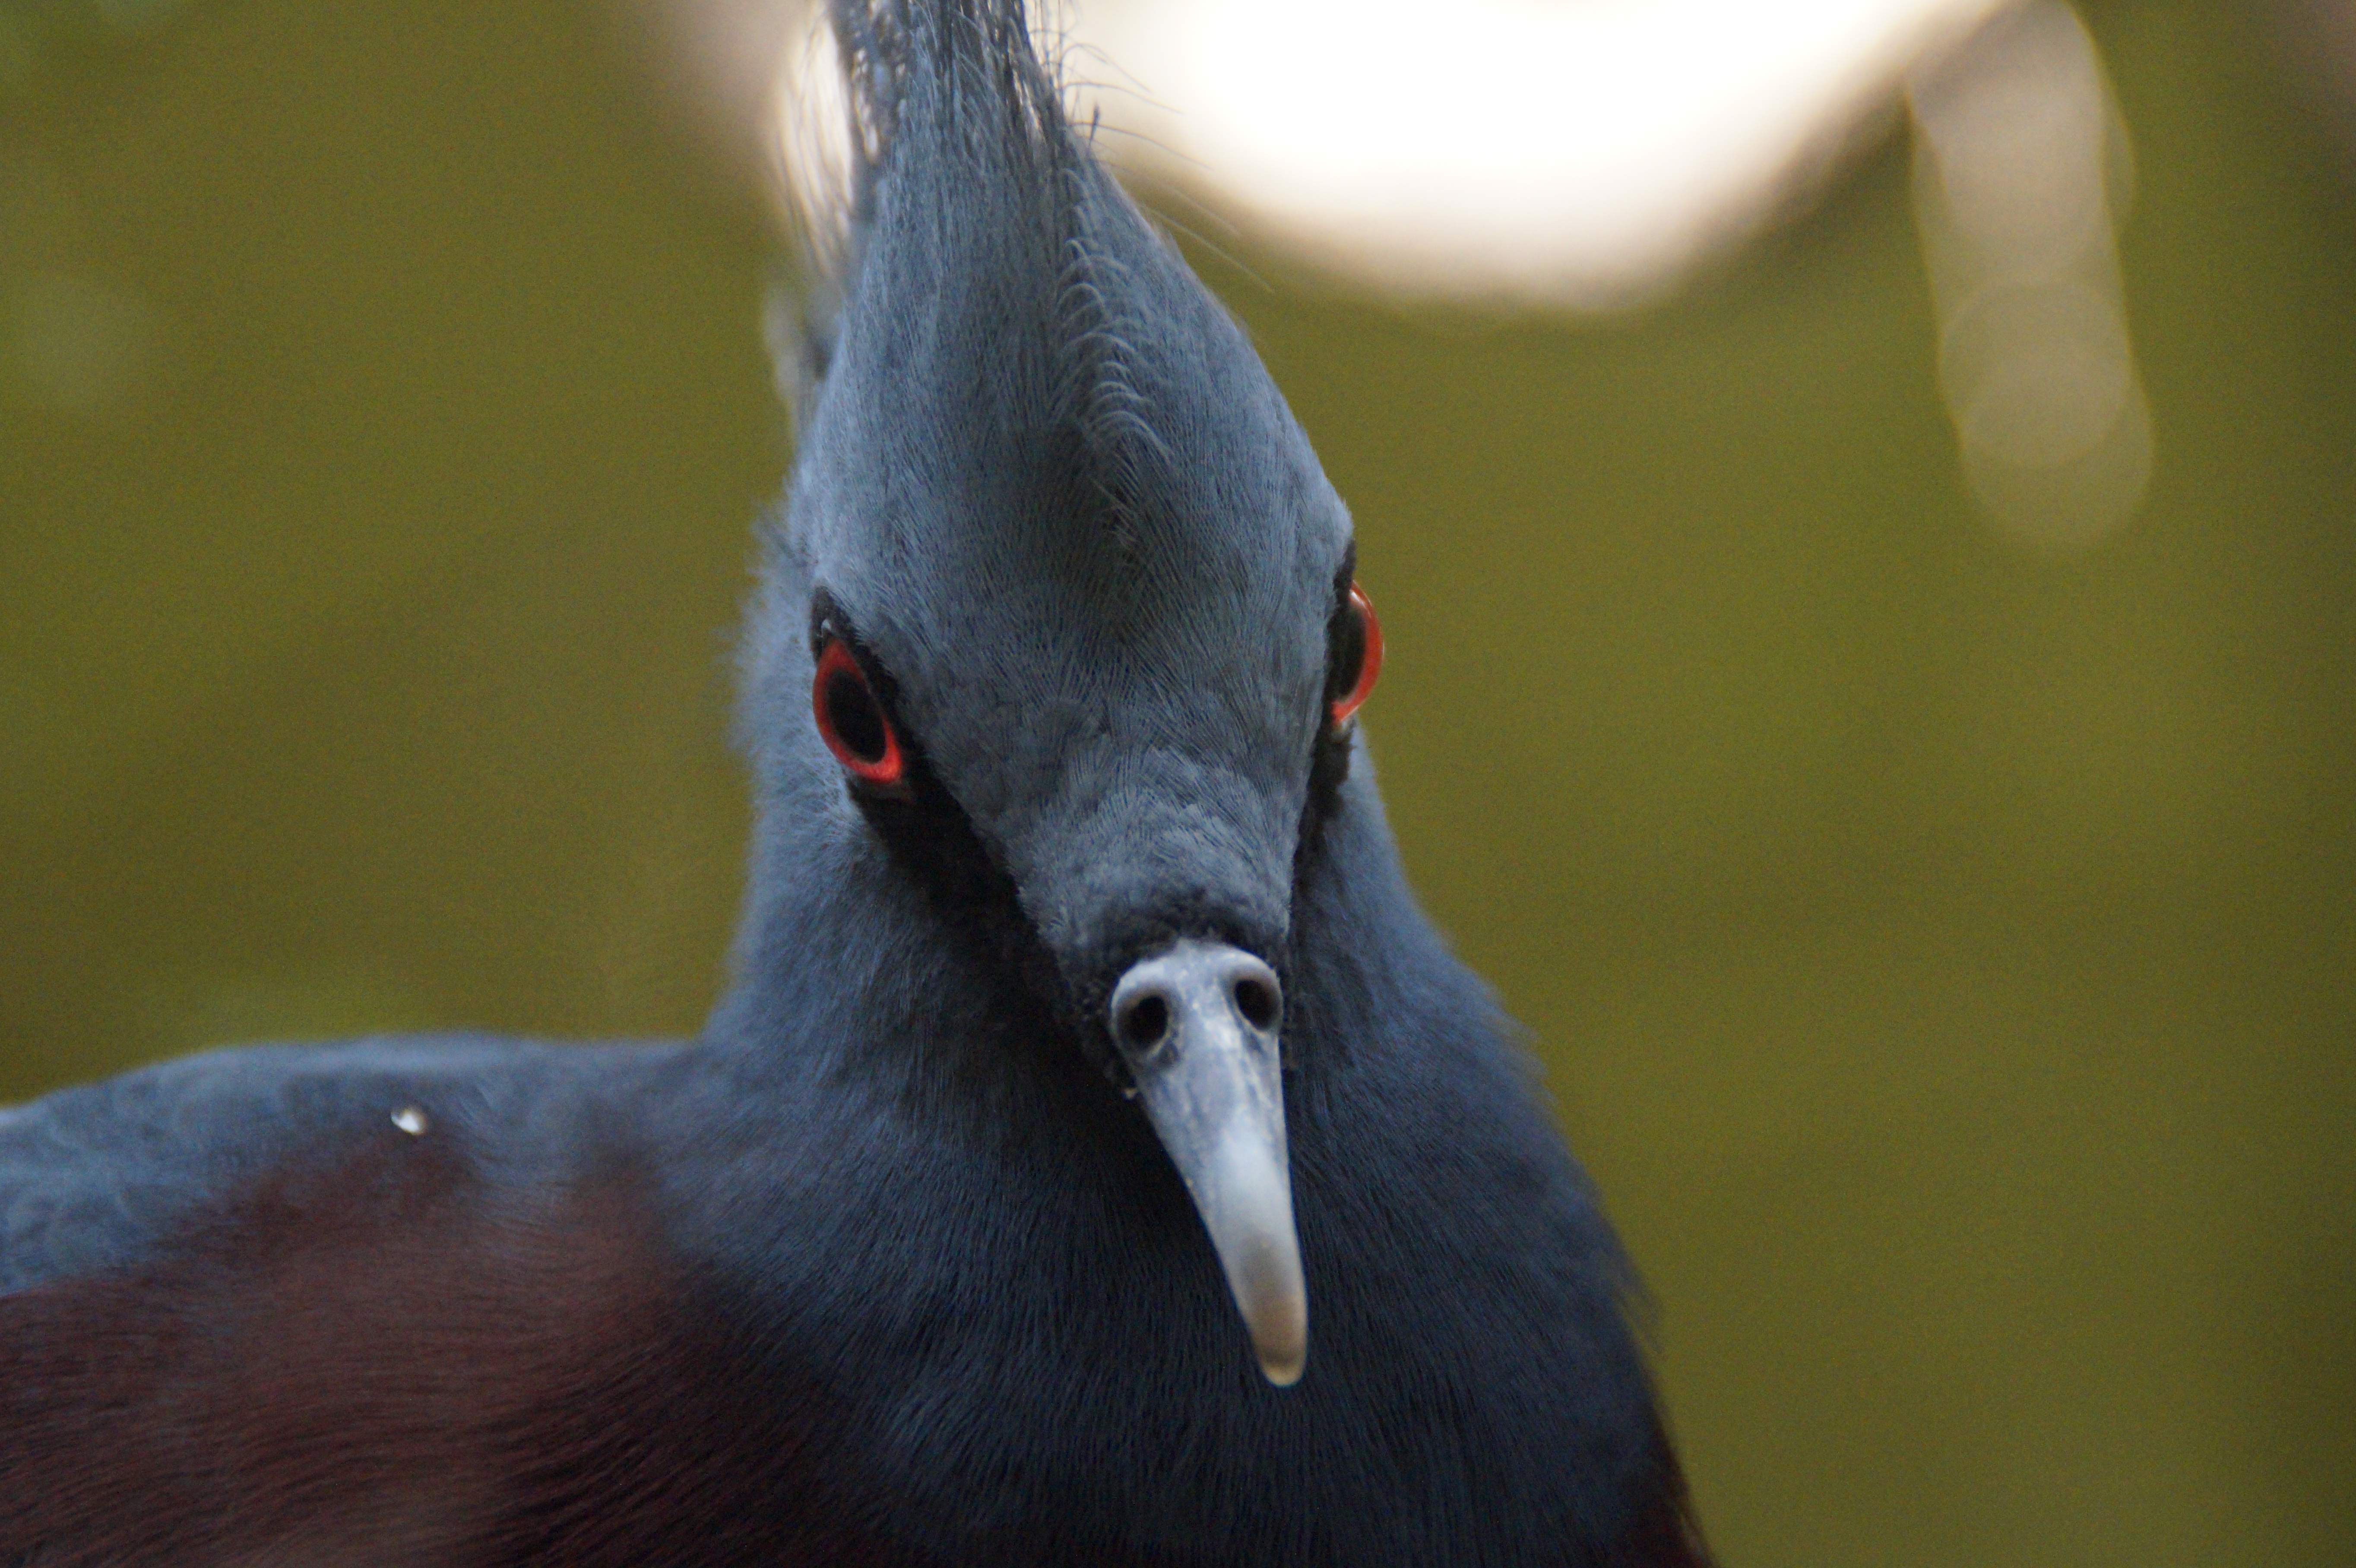
bird, wildlife, beak, fauna, close up, face, head, dove, vertebrate, bill, flightless bird, spring crown, krontaube, victoria krontaube, goura victoria, fan deaf, perching bird